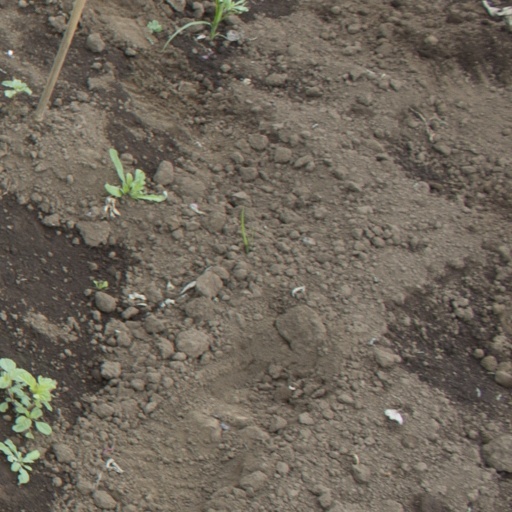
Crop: soybean